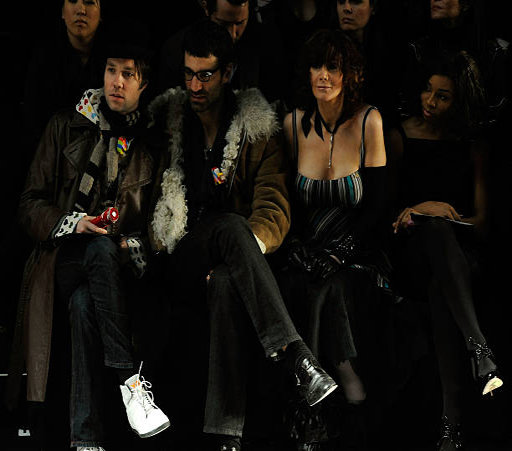
baroque pop artist attends the miss fall fashion show during fashion week in the tent .